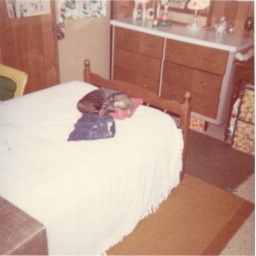
on kathy's bed in trailer house